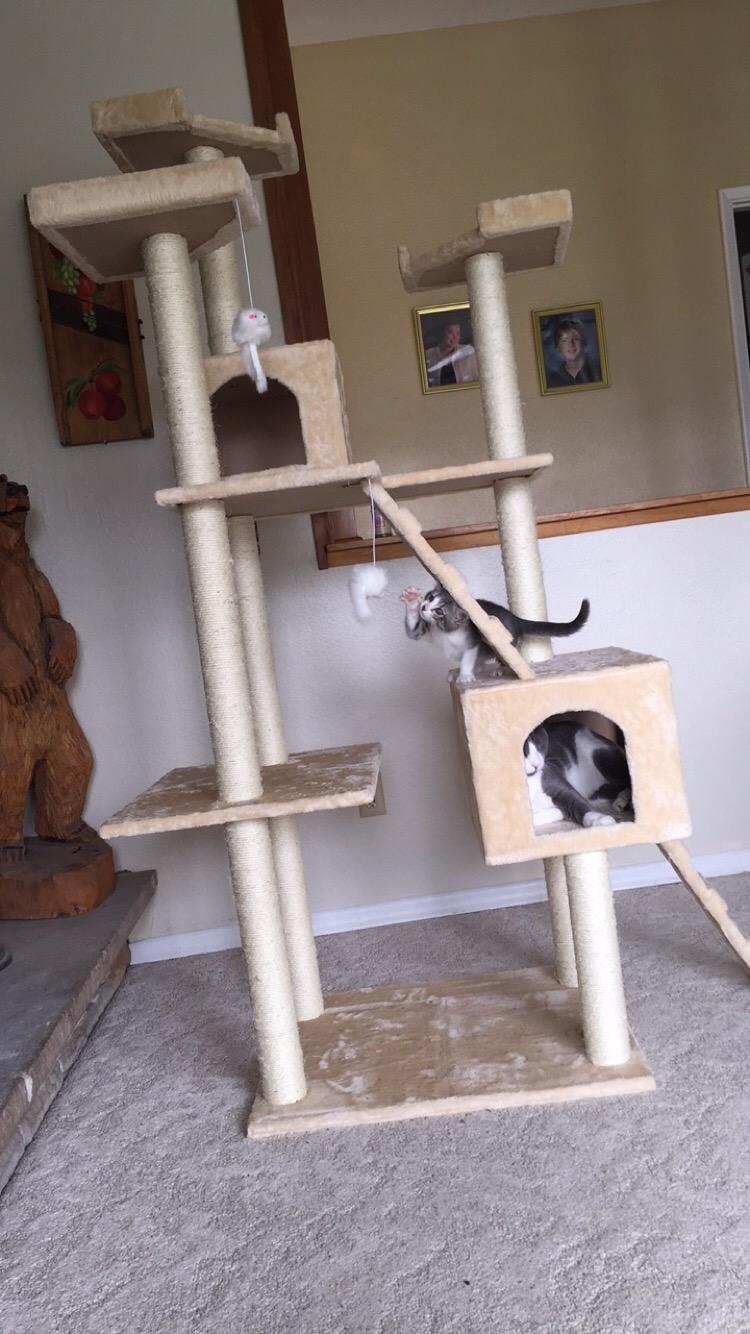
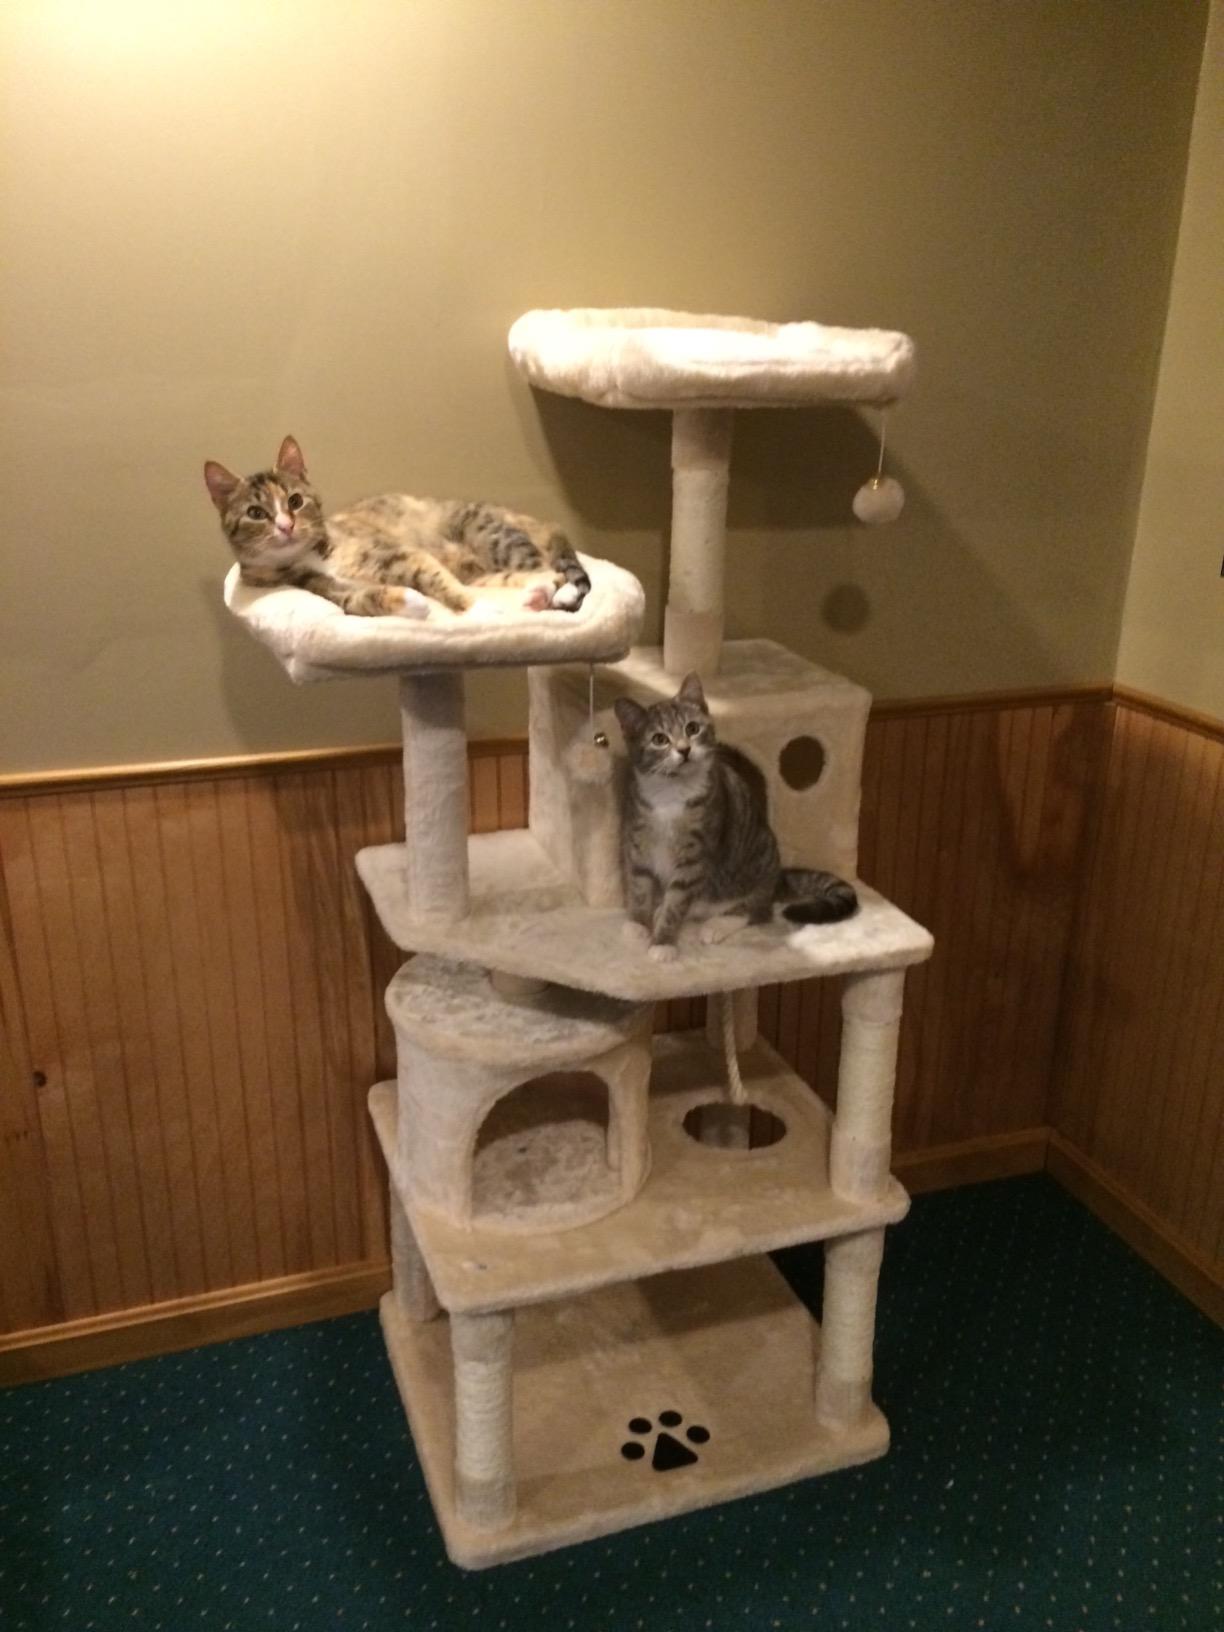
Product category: items_cat tree
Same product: no